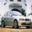
Label: automobile